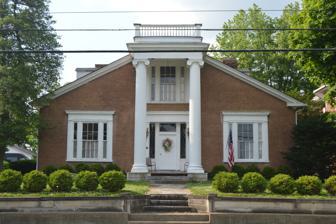
Building: Raccoon John Smith House
Country: United States of America
Year built: 1839
Historic house in Kentucky, United States United States historic place "Raccoon" John Smith House U.S. National Register of Historic Places Show map of Kentucky Show map of the United States Location Address Restricted, Owingsville, Kentucky Coordinates 38°08′39″N 83°46′07″W / 38.14417°N 83.76861°W / 38.14417; -83.76861 Area 1 acre (0.40 ha) Built 1839 Built by Gillig, John T. Architectural style Greek Revival, Front Gabled Type NRHP reference No. 12000445 Added to NRHP August 6, 2012 The "Raccoon" John Smith House in Owingsville, Kentucky was built in 1839.  It was listed on the National Register of Historic Places in 2012. It was a home of "Raccoon" John Smith . It is listed as "address restricted" in the NRIS database, but at 250 W. Main St. in its Inventory/Nomination document. The NRHP nomination document is not publicly available at the National Park Service and is recorded as being "Fully restricted" at NARA . It has also been known as the J.A.J. Lee House and denoted as BH-0-4. References